Tommy Lorne

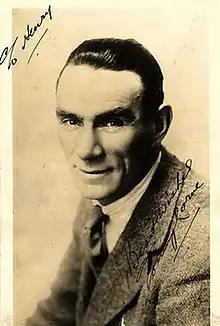
1920s postcard

Tommy Lorne (born Hugh Gallagher Corcoran; 7 December 1890 – 17 April 1935) was a Scottish music hall comedian of the 1920s.